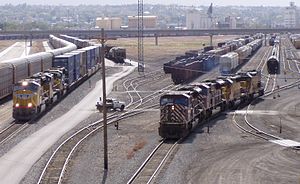
Union Pacific Railroad
UP's jernbaneterræn i Ogden, Utah.
Union Pacific Railroad er en amerikansk intermodal godstransportør, primært via jernbane, med hovesæde i Omaha, Nebraska i USA. Ejerne er Union Pacific Corporation, som også har hovedsæde i Omaha. UP's jernbanenetværk dækker 23 delstater vest for Chicago og New Orleans, og har en længde på 51.177 km, hvilket gør netværket til det største i USA. UP har 8.300 lokomotiver og 45.400 ansatte.